Wightwick Manor

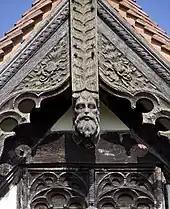
Detail

The oldest building on the site is the Old Manor, which incorporates elements of a medieval house and which was built in two stages around the turn of the seventeenth century by Francis Wightwick and his son, Alexander. The Wightwick family took their name from the estate and owned it from at least the thirteenth century until 1815, when it was sold to the Hinkes family. In 1887 it was sold again to (Samuel) Theodore Mander.